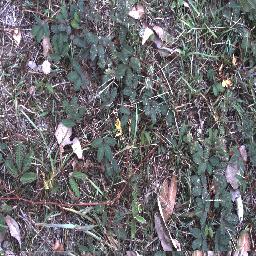
Label: negative